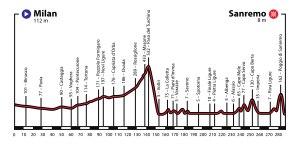
Milan-San Remo ou Milan-Sanremo, surnommée « la Primavera » ou « La Classicissima » est une course cycliste sur route italienne qui se déroule entre Milan et Sanremo, près de la frontière française, en Italie nord-occidentale. Avec une distance totale de 298 km, elle est la plus longue course professionnelle d'un jour dans le cyclisme moderne. Elle est la première grande classique de la saison, ayant traditionnellement lieu le troisième samedi de mars. La première édition a lieu en 1907.